The River War

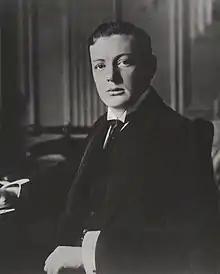
Winston Churchill, 1899

The River War: An Historical Account of the Reconquest of the Soudan (1899), by Winston Churchill, is a history of the conquest of the Sudan between 1896 and 1899 by Anglo-Egyptian forces led by Lord Kitchener. He defeated the Sudanese Dervish forces, led by Khalifa Abdallahi ibn Muhammad, heir to the self-proclaimed Mahdi Muhammad Ahmad, who had vowed to conquer Egypt and drive out the Ottomans. The first, two-volume, edition includes accounts of Churchill's own experiences as a British Army officer during the war, and his views on its conduct.